Scott Elsworth

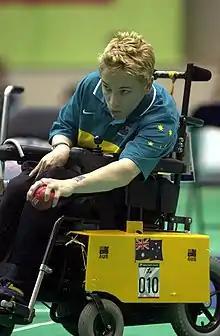
Elsworth in action during competition at the 2000 Sydney Paralympics

Scott Elsworth is an Australian Paralympian who competed in boccia at the 1996 Summer Paralympics and the 2000 Summer Paralympics. He is from New South Wales. At the 1996 Games, his team finished fifth. He is a thrower in boccia. He was coached at the 2000 Games by Joan Stevens. In the period between 1996 and 2000, Elswoth's preparation was hampered because Australia did not compete at many international events.